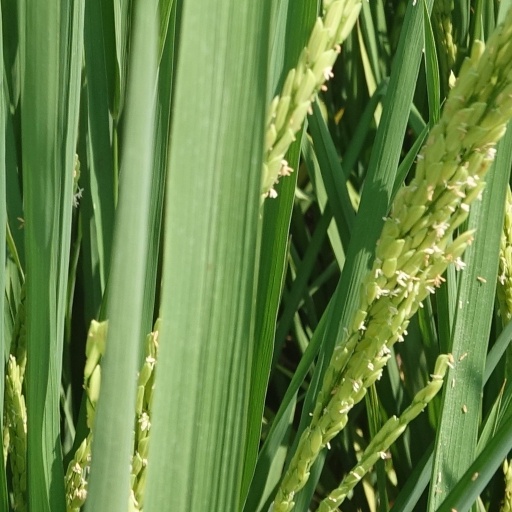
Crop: rice